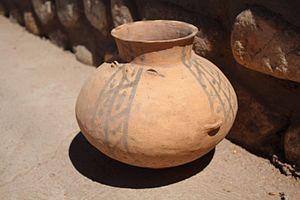
La province de La Rioja est une subdivision de l'Argentine située au nord-ouest du pays. Elle est limitée au nord-ouest par le Chili, à l'ouest par la province de San Juan, au sud par la province de San Luis à l'est par la province de Córdoba et au nord par la province de Catamarca.